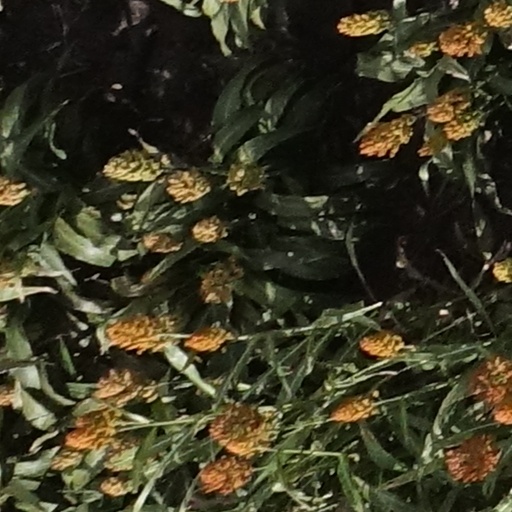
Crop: sorghum